Kelsey Wingert

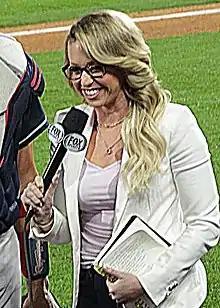
Wingert in 2019

Kelsey Wingert covers the Colorado Rockies for MLB.tv during the baseball season. Prior to working for the Rockies, she reported on the Atlanta Braves and other teams covered by Bally Sports South and did studio cut-ins for NBA and NHL games as well as sideline reporting for Atlantic Coast Conference football games during the baseball offseason.